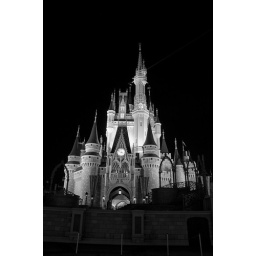
Cinderella's Castle in black &amp;amp; white